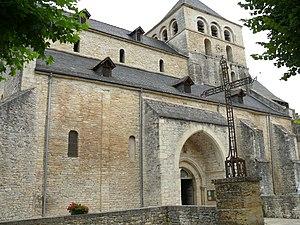
Catus - Eglise Saint-Astier (ancien prieuré Saint-Jean)
Cet article recense les monuments historiques français classés en 1908.
Catus est une commune française située dans le département du Lot, en région Occitanie.
Cet article recense une partie des monuments historiques du Lot, en France.